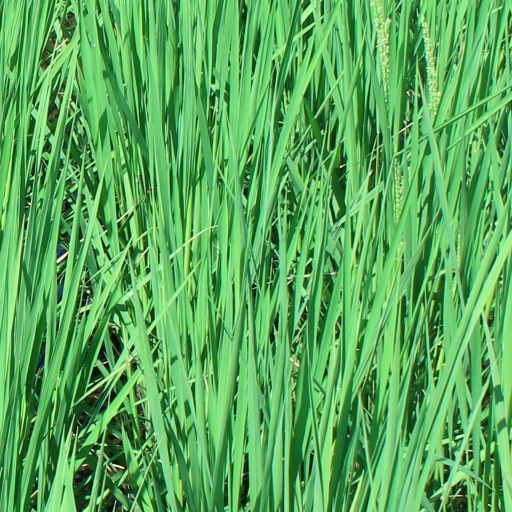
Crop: rice